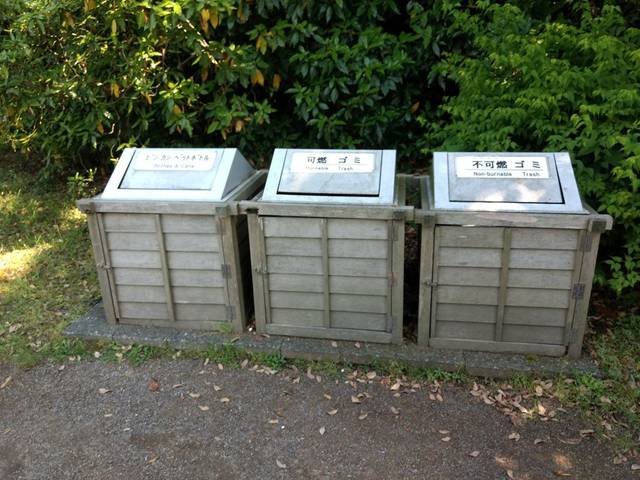
Region: Japan
Coordinates: 35.658, 139.763